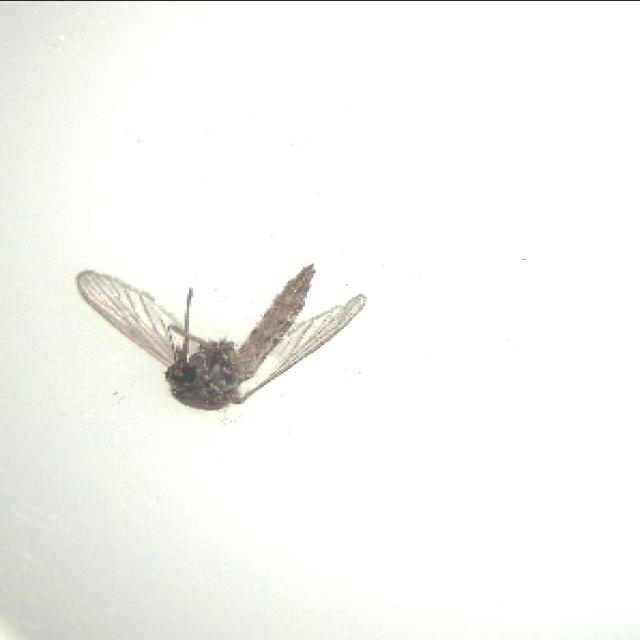
Species: aedes_vexans